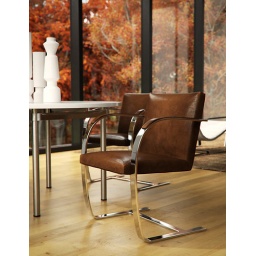
Brno chair by Mies van der Rohe